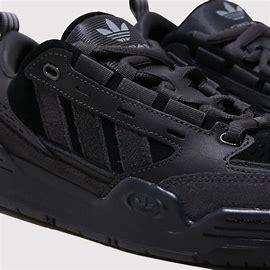
Brand: Adidas
Model: ADI2000